Nicolaes Tulp

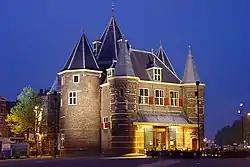
The Amsterdam Waag, originally a city gate, later used as a weigh house and guildhall. Both the Guild of Surgeons and the Amsterdam Guild of Saint Luke met upstairs, where Rembrandt's "Anatomy lesson" hung for centuries.

The career of Tulp matched the success of Amsterdam. As the population of Amsterdam grew from 30,000 in 1580 to 210,000 in 1650, Tulp's career as a doctor and politician made him a man of influence. He drove a small carriage to visit all the patients. Thanks to his connections on the city council, in 1628 Tulp was appointed "Praelector Anatomiae" at the Amsterdam Guild of Surgeons. His wife died in the same year, leaving him with five young children. In 1630 he married his second wife, the daughter of the mayor of Outshoorn. They had three children.